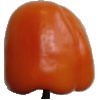
Label: orange_pepper